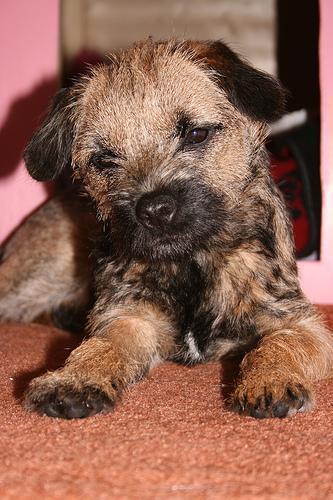
Border_terrier